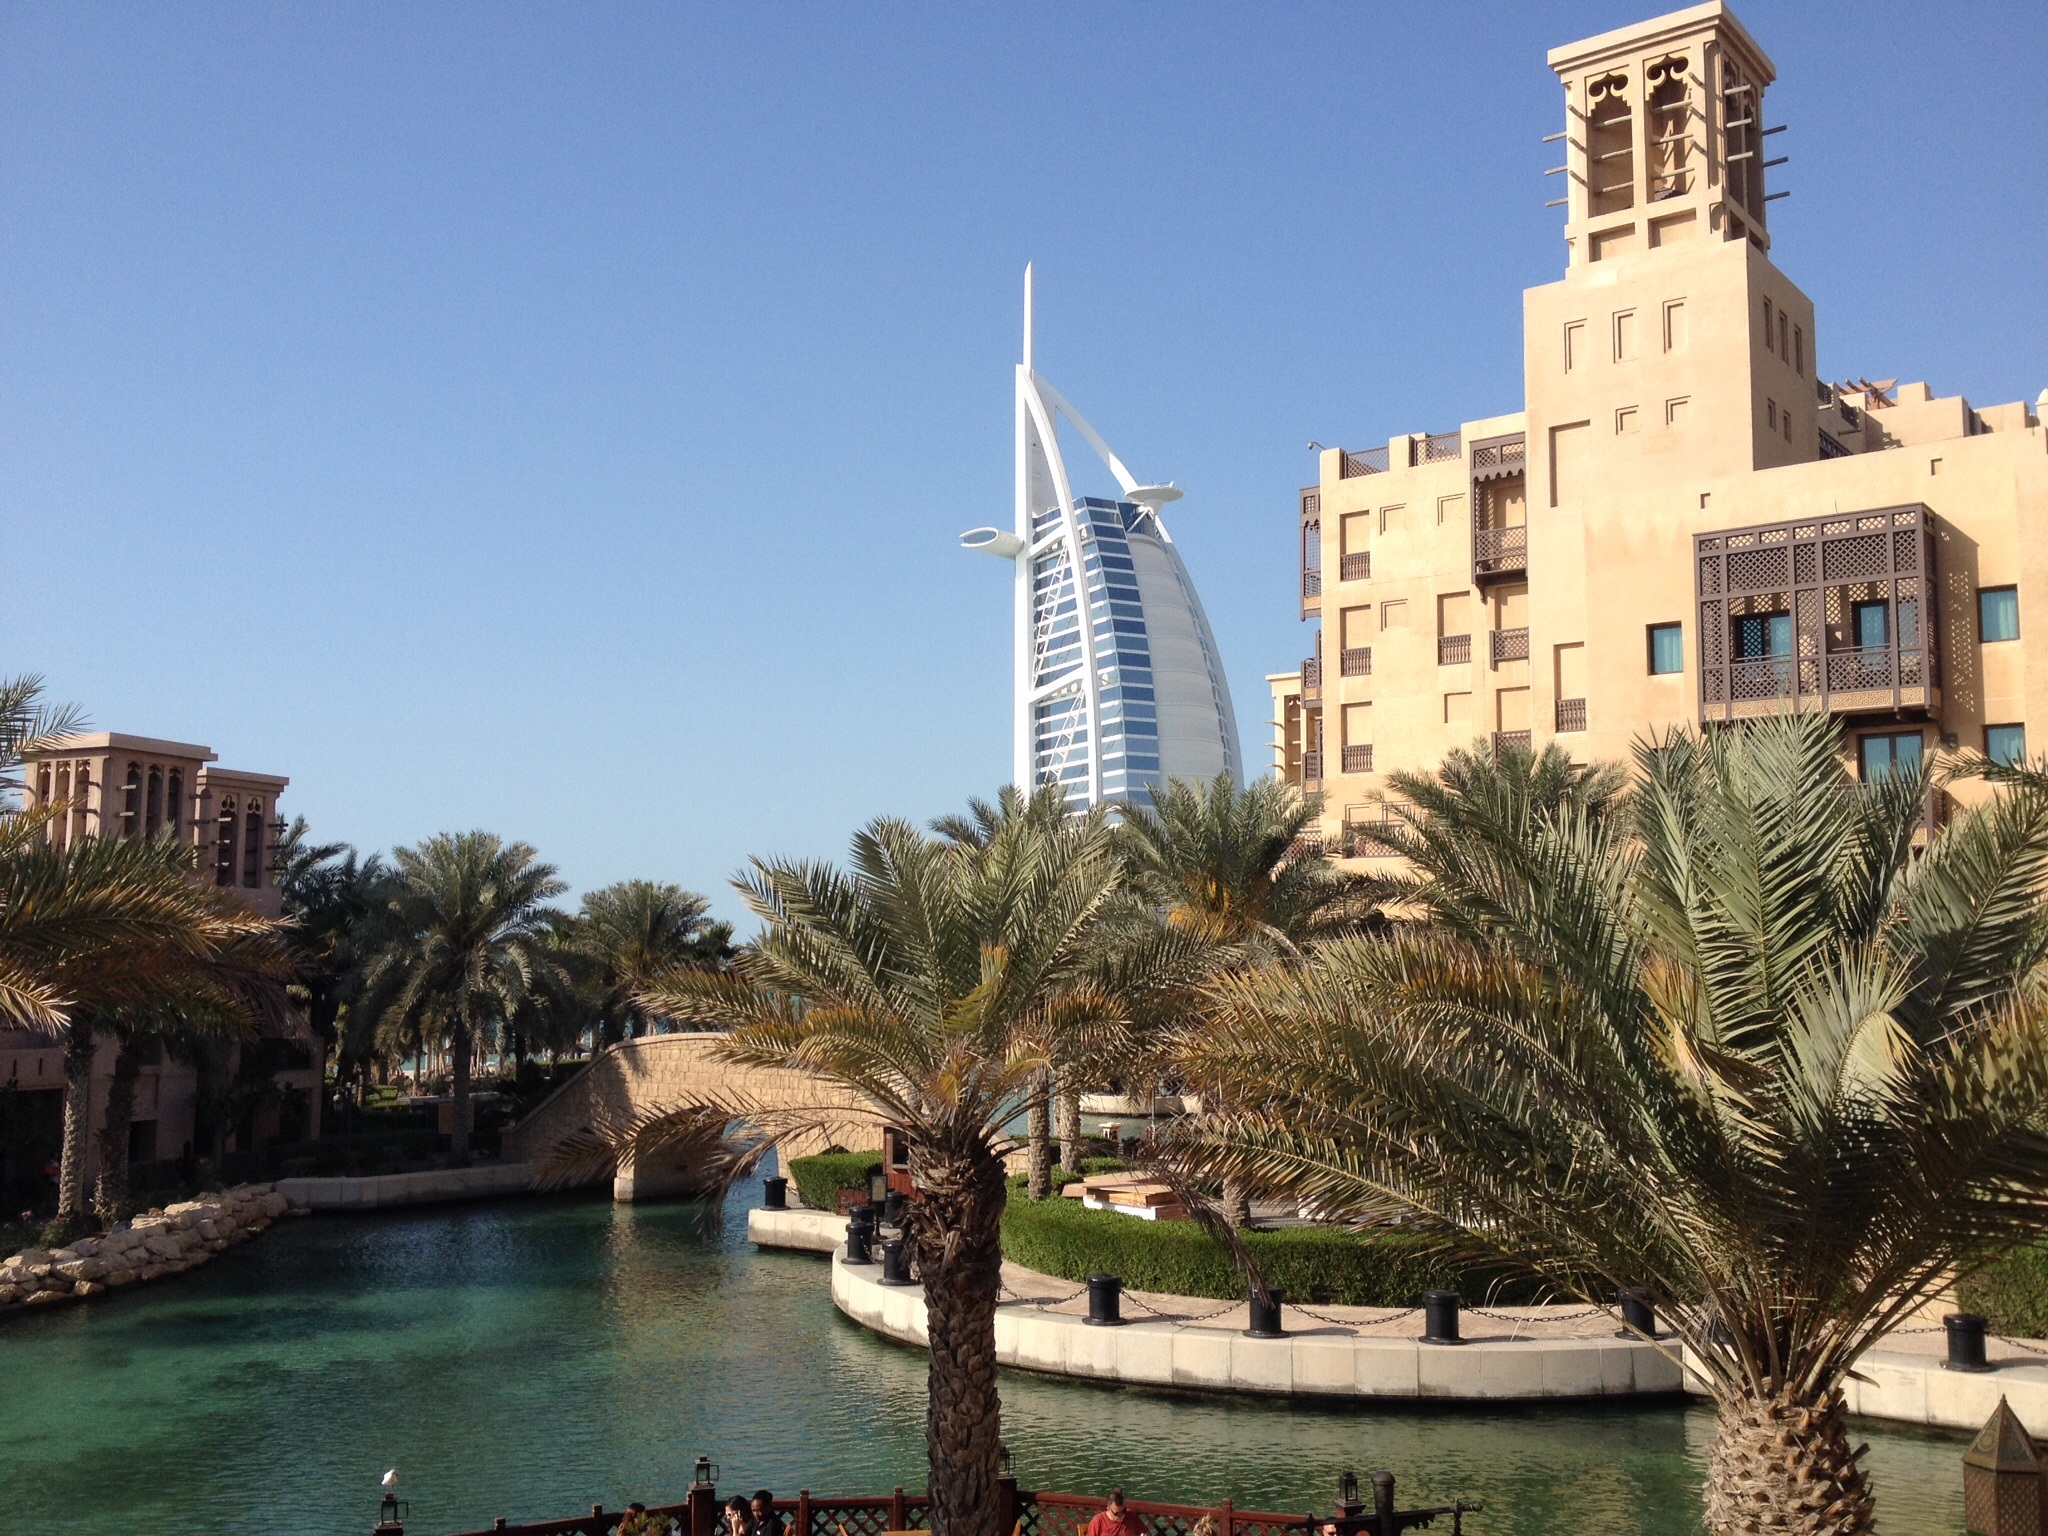
building, vacation, dubai, landmark, tourism, resort, burj al arab, united arab emirates, arecales